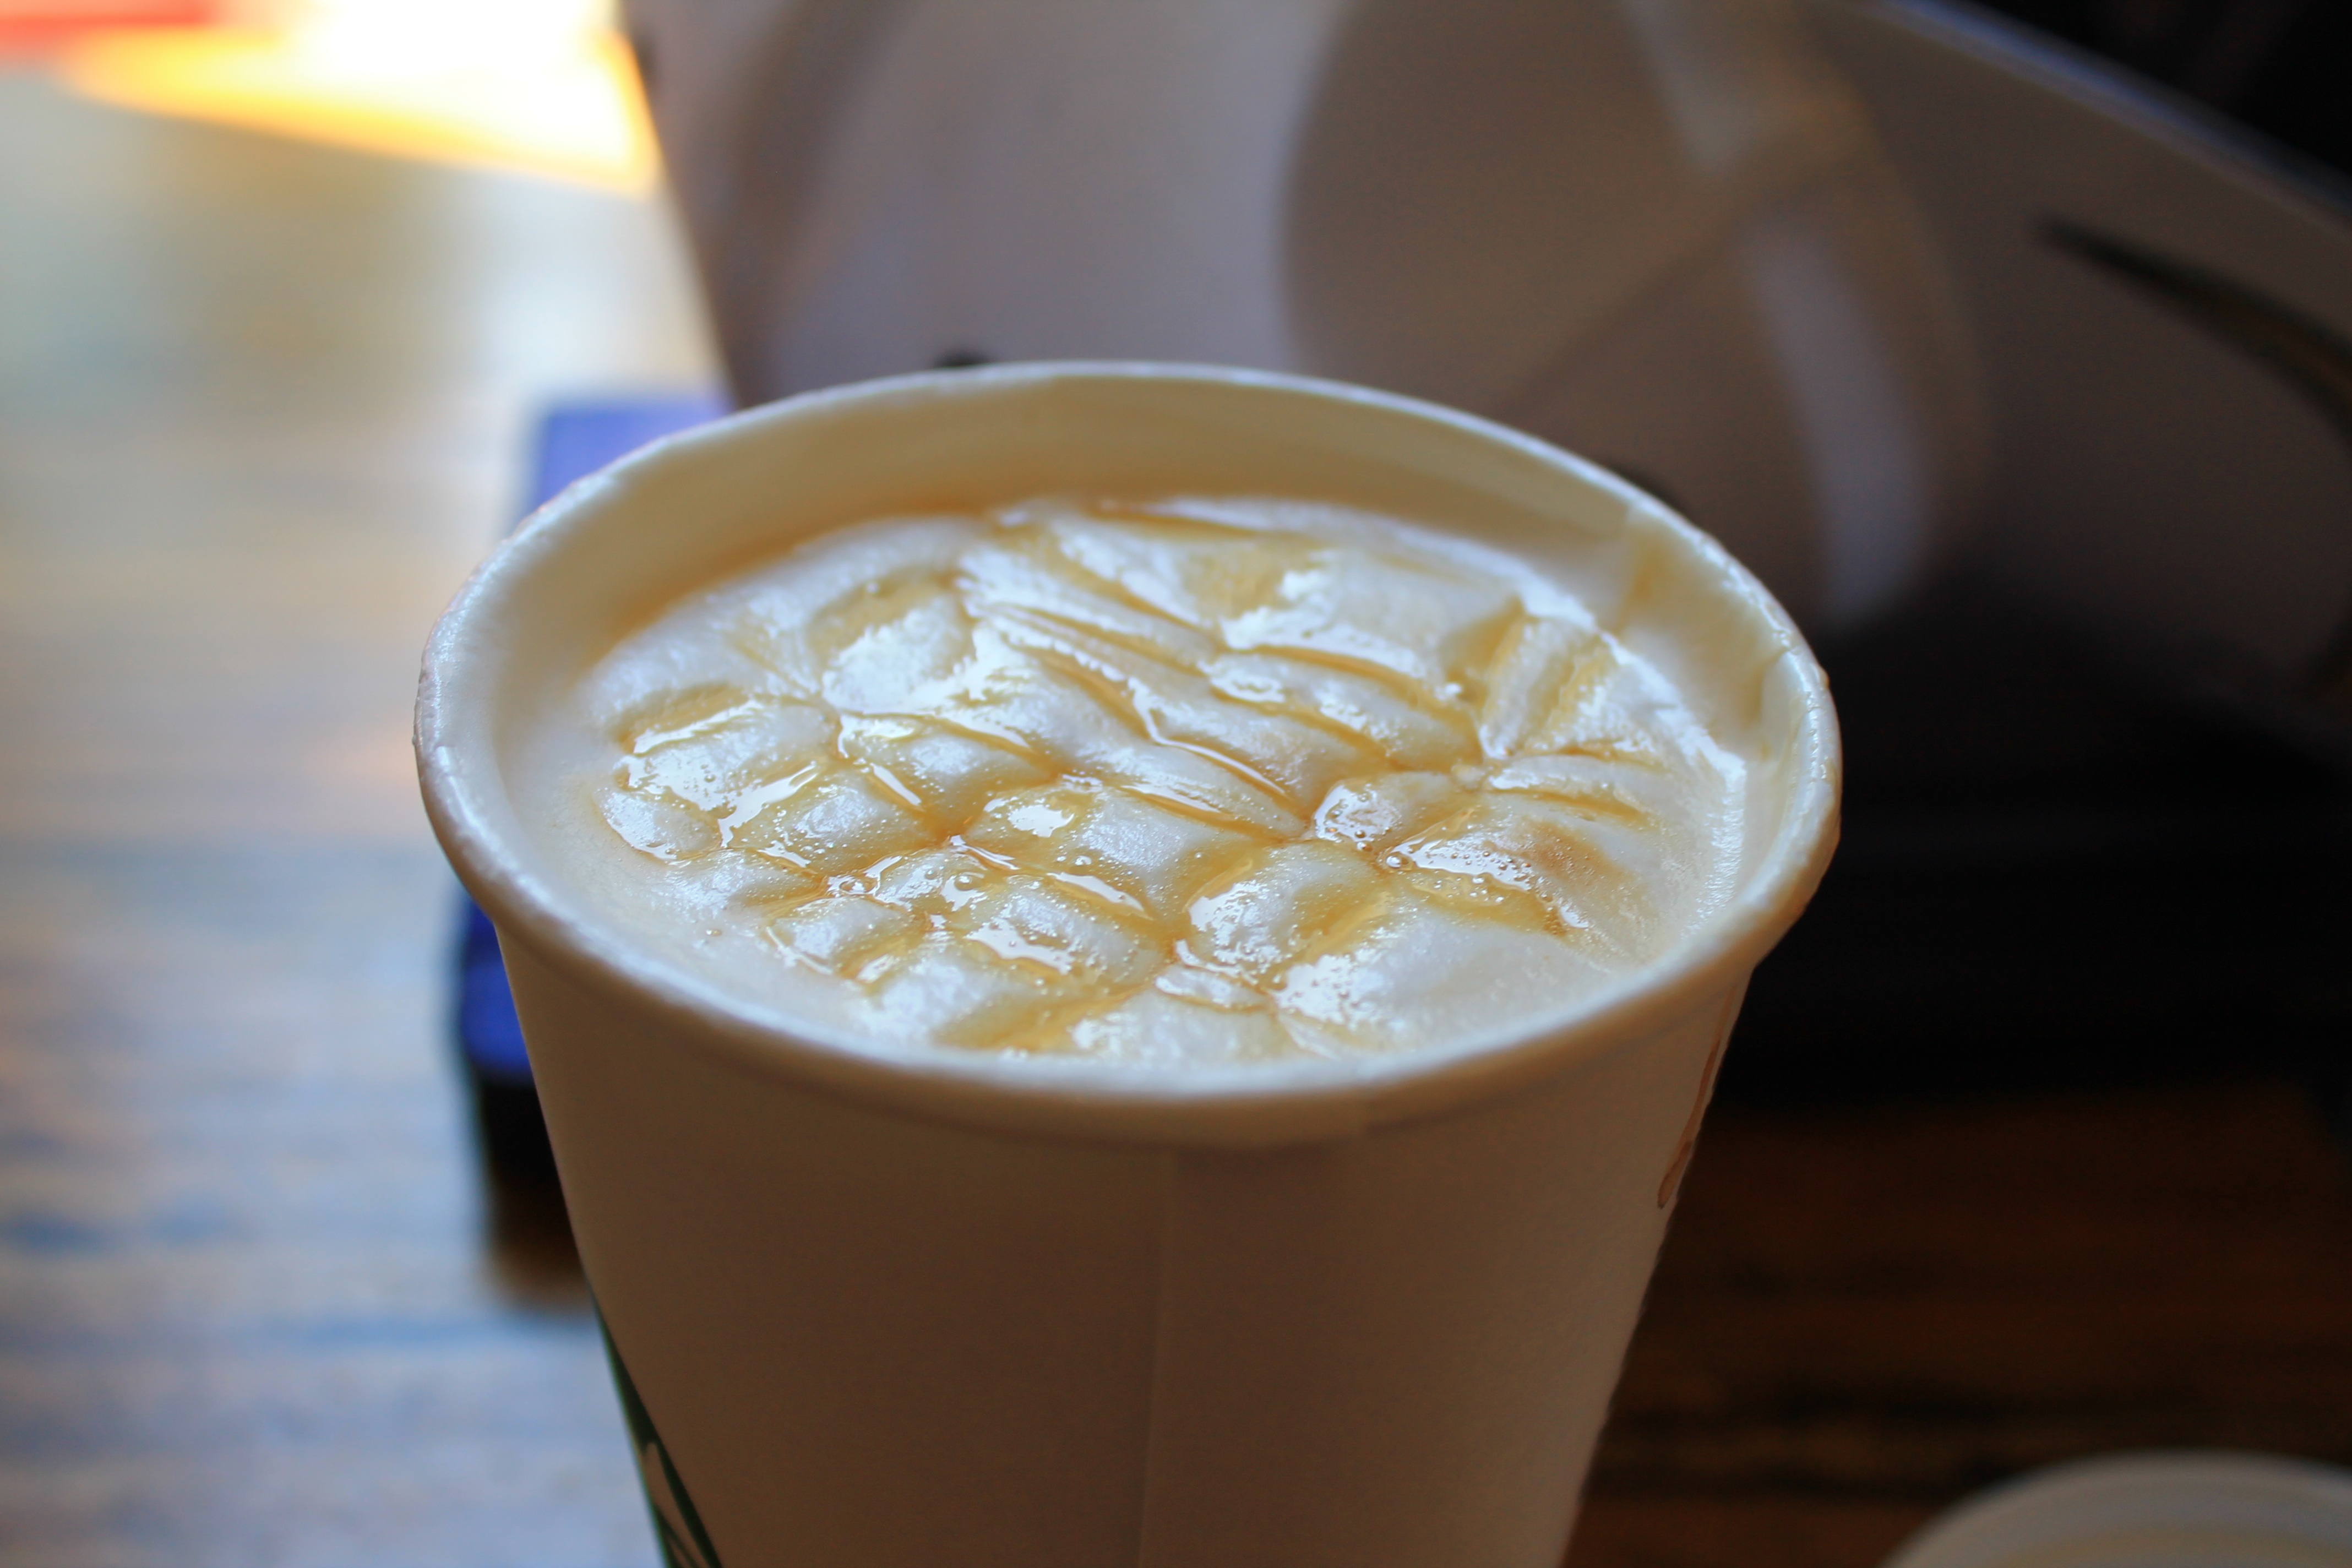
coffee, latte, decoration, dish, food, produce, drink, caramel, cream, smoothie, starbucks, horchata, flavor, milkshake, lassi